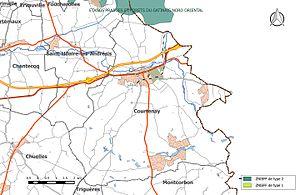
Carte des Zones naturelles d'intérêt écologique faunistique et Floristique (ZNIEFF) de la commune de fr:Courtenay (Loiret).
Courtenay est une commune française de la région naturelle du Gâtinais, située dans le département du Loiret en région Centre-Val de Loire.